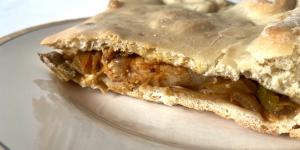
empanada gallega de carne de cerdo